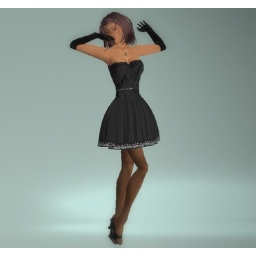
Romance dress by Truth; gloves and tights from Simone; L&amp;amp;E black mules